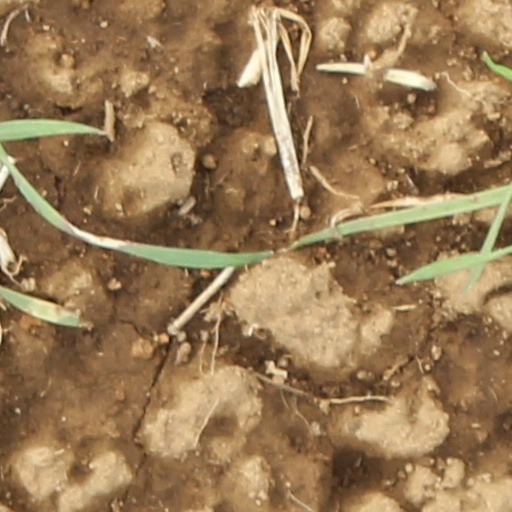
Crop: wheat